Teenage Mutant Ninja Turtles (NES video game)

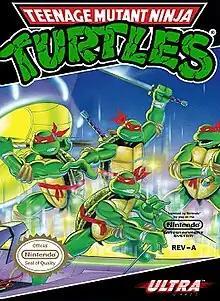
The box art was taken from an alternative cover of "Teenage Mutant Ninja Turtles" #4.

(Teenage Mutant Hero Turtles in Europe) is a 1989 action-platform game developed and published by Konami for the Nintendo Entertainment System. In North America it was published under Konami's Ultra Games imprint in the US and the equivalent PALCOM brand in Europe and Australia.